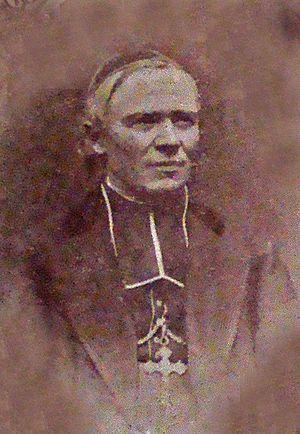
François-Louis Fleck, évêque de Metz (1886)
François-Louis Fleck, né le 8 février 1824 à Niederbronn-les-Bains et décédé en 1899 à Metz, est ordonné évêque le 25 juillet 1881. Il est le centième évêque de Metz de 1886 à 1899.
Cette page concerne les événements qui se sont produits durant l'année 1881 en Lorraine.
Fondé vers le IIIᵉ siècle, l’évêché de Metz a longtemps été une entité à la fois politiquement puissante et riche.